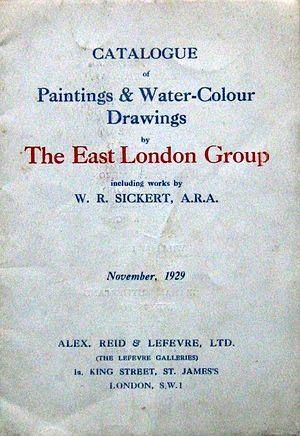
Walter Richard Sickert, né le 31 mai 1860 à Munich en Allemagne, et mort le 22 janvier 1942 à Bath, est un peintre postimpressionniste anglais. Sickert fut un artiste qui privilégia les sujets et les scènes populaires dans ses peintures.